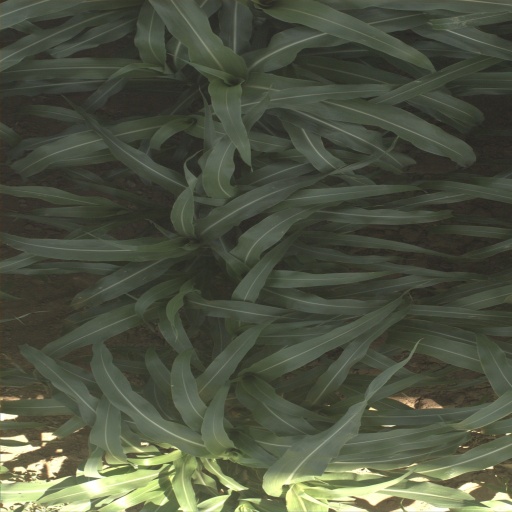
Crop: sorghum